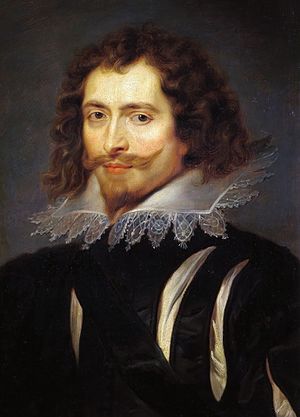
George Villiers, 1. hertug af Buckingham
George Villiers, 1. hertug af Buckingham.
George Villiers, 1. hertug af Buckingham var en engelsk minister, far til George Villiers, 2. hertug af Buckingham.